Imperial Brazilian Navy

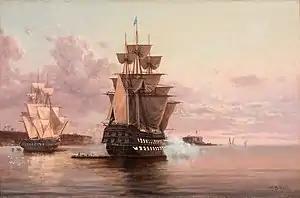
The Pedro I ship that took part in the Brazilian War of Independence.

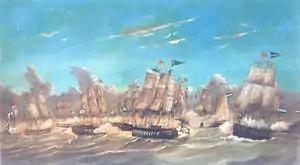
Brazilian Navy and Argentine Navy in the naval battle of Punta Colares.

The action of the navy was essential during the war of independence to prevent the arrival of new Portuguese troops in Brazilian territory. Both parties (Portuguese and Brazilian) saw the Portuguese warships spread across the country (mostly in poor condition) as the instrument through which military victory could be achieved. In early 1822, the Portuguese navy controlled a ship of the line, two frigates, four corvettes, two brigs, and four warships of other categories in Brazilian waters.